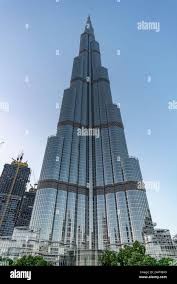
Landmark: Burj Khalifa